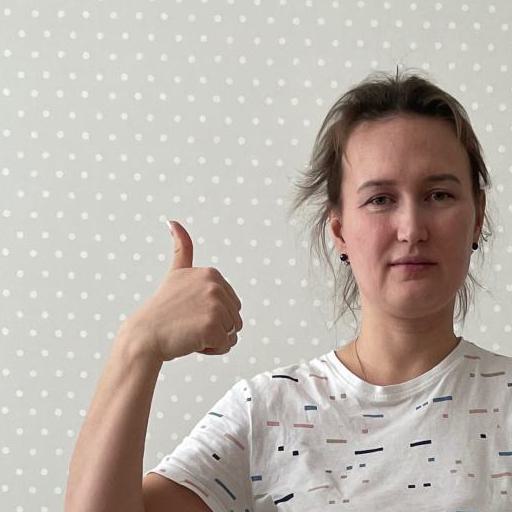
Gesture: like